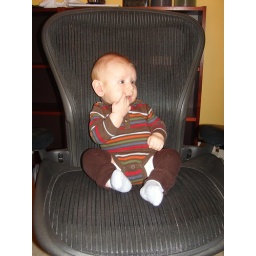
Checking out the new desk while sitting in Daddy's chair.